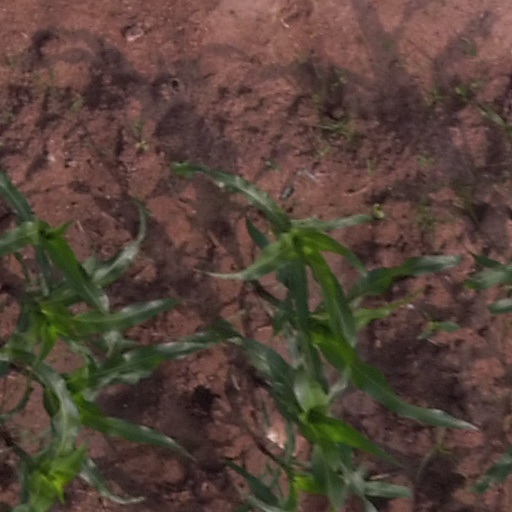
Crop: maize; corn